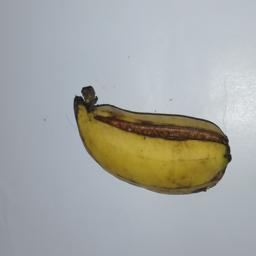
Banana variety: Champa Kola